Basque prehistory

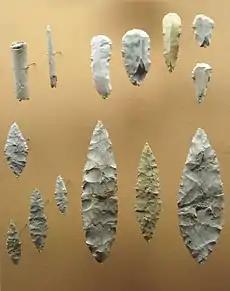
Solutrean tools from Crot du Charnier Solutre Pouilly, Saône et Loire, France.

The Solutrean culture spans between around 18,000 to 15,000 BCE and only exists in the European south west, being coincident with the Last glacial maximum, a specially dry and cold period. Studies suggest that the higher regions of the western Pyrenees and massifs of the eastern Cantabrian Cordillera were only sparsely populated as glaciers descended to very low elevations and maximum sea level regression exposed another of the surrounding continental shelf. In fact Human population seems to have increased in these areas of Cantabria/Asturias, the result of a gradual influx of people, forced to abandon territories